Ketosis

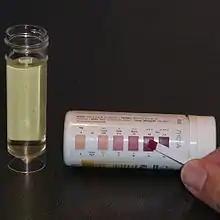
Test for ketonuria using Bayer Ketostix reagent strips

Urine testing is the most common method of testing for ketones. Urine test strips utilize a nitroprusside reaction with acetoacetate to give a semi-quantitative measure based on color change of the strip. Although beta-hydroxybutyrate is the predominant circulating ketone, urine test strips only measure acetoacetate. Urinary ketones often correlate poorly with serum levels because of variability in excretion of ketones by the kidney, influence of hydration status, and renal function.